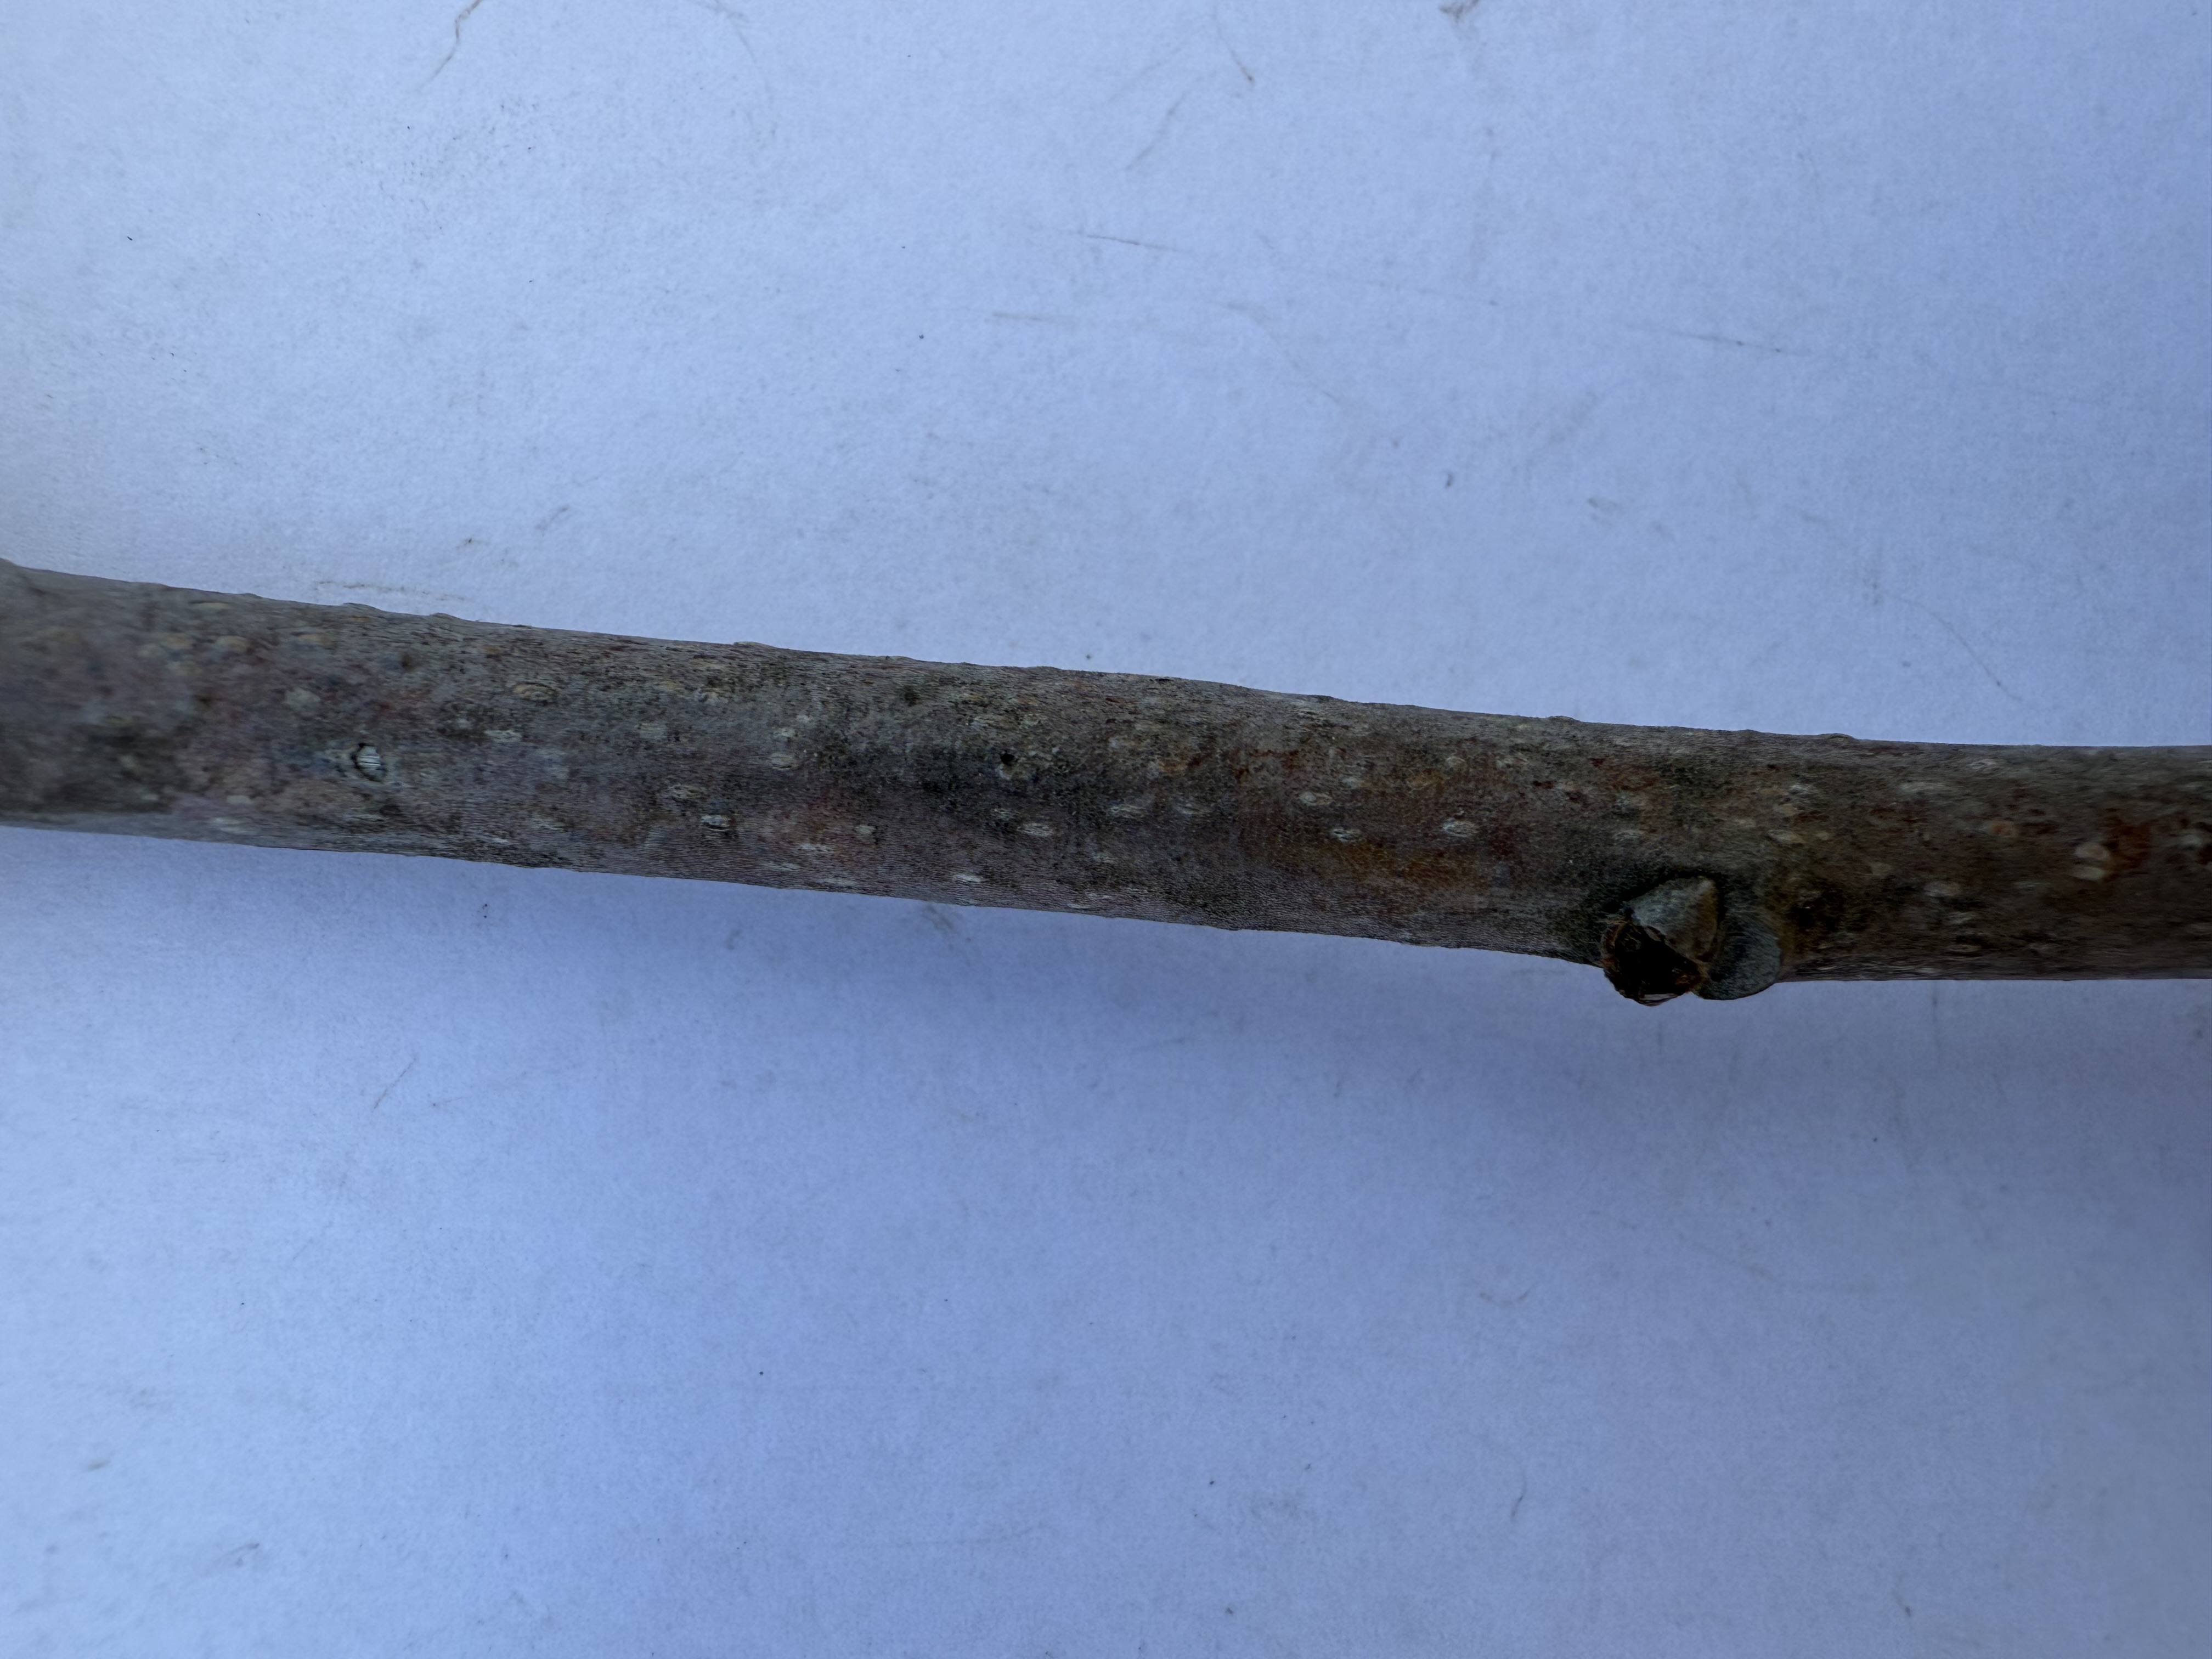
Variety: Hachiya Persimmon